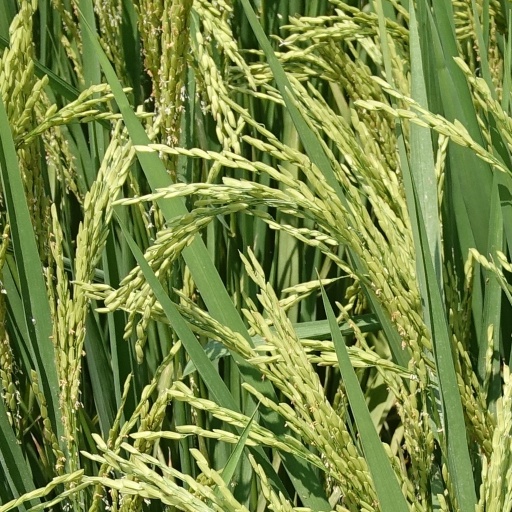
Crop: rice